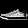
Label: Sneaker